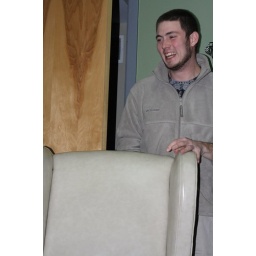
Some members of the band moved the chair in front of the door and tried to lock him in the bathroom.